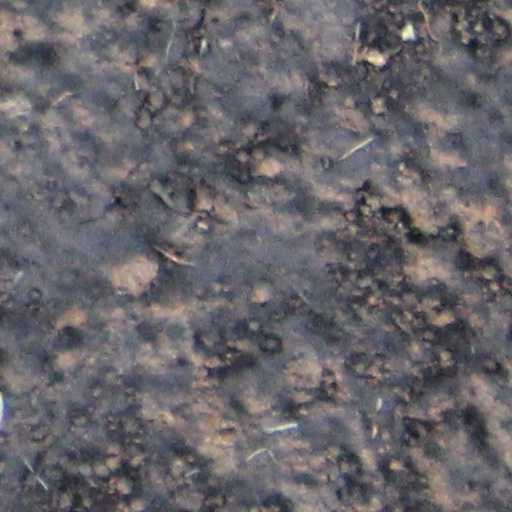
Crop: wheat